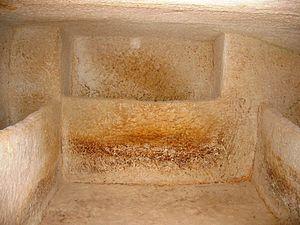
Monte Sirai est un site archéologique punique situé près de la ville actuelle de Carbonia, en Sardaigne qui a été découvert de façon fortuite en 1962 et a fait l'objet de fouilles importantes par l'équipe de l'université La Sapienza.